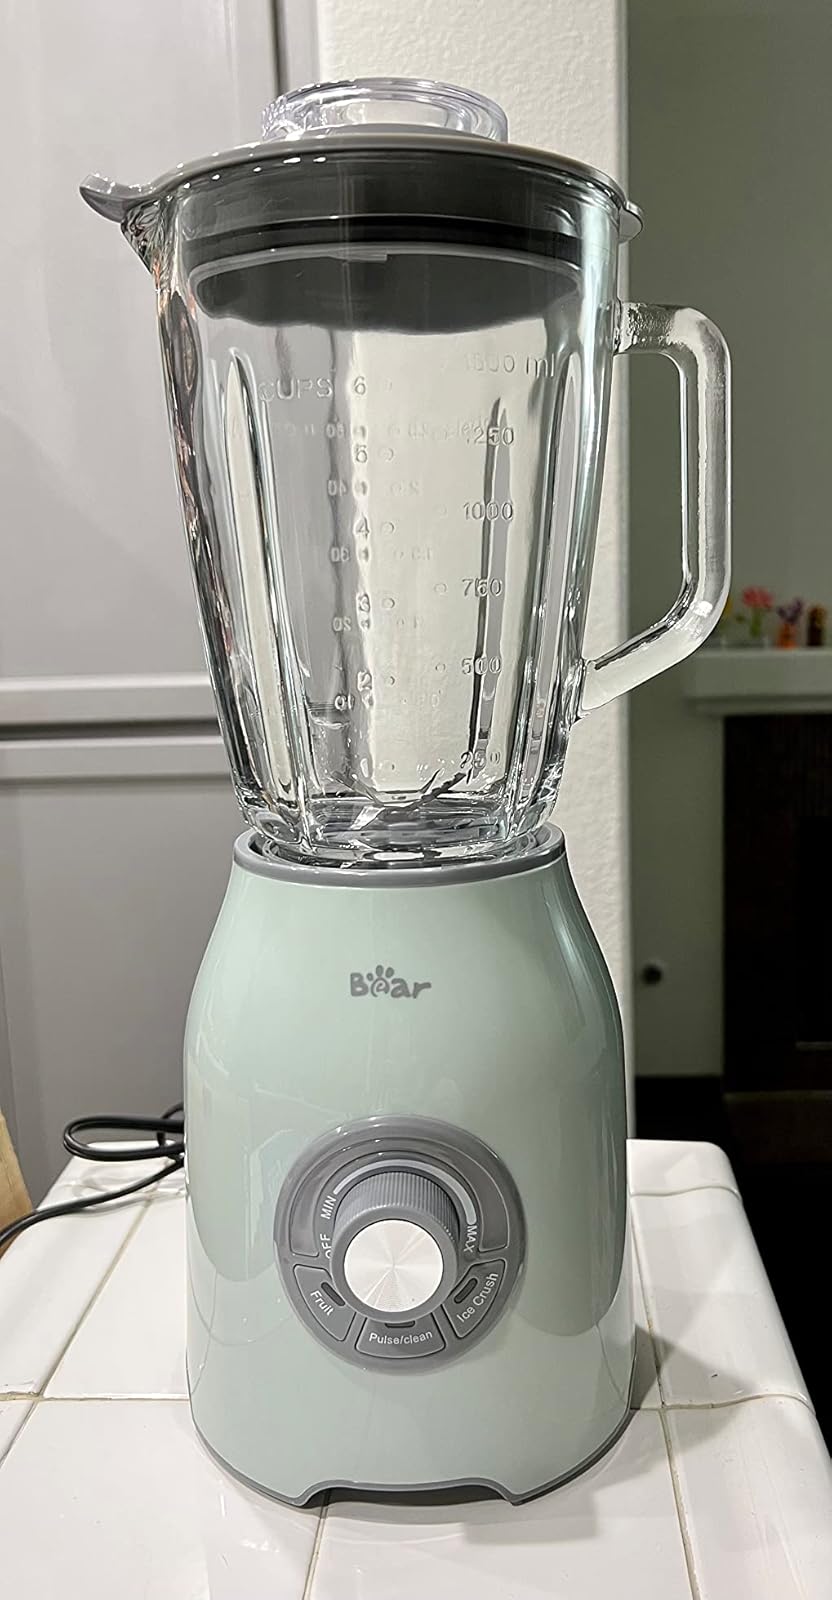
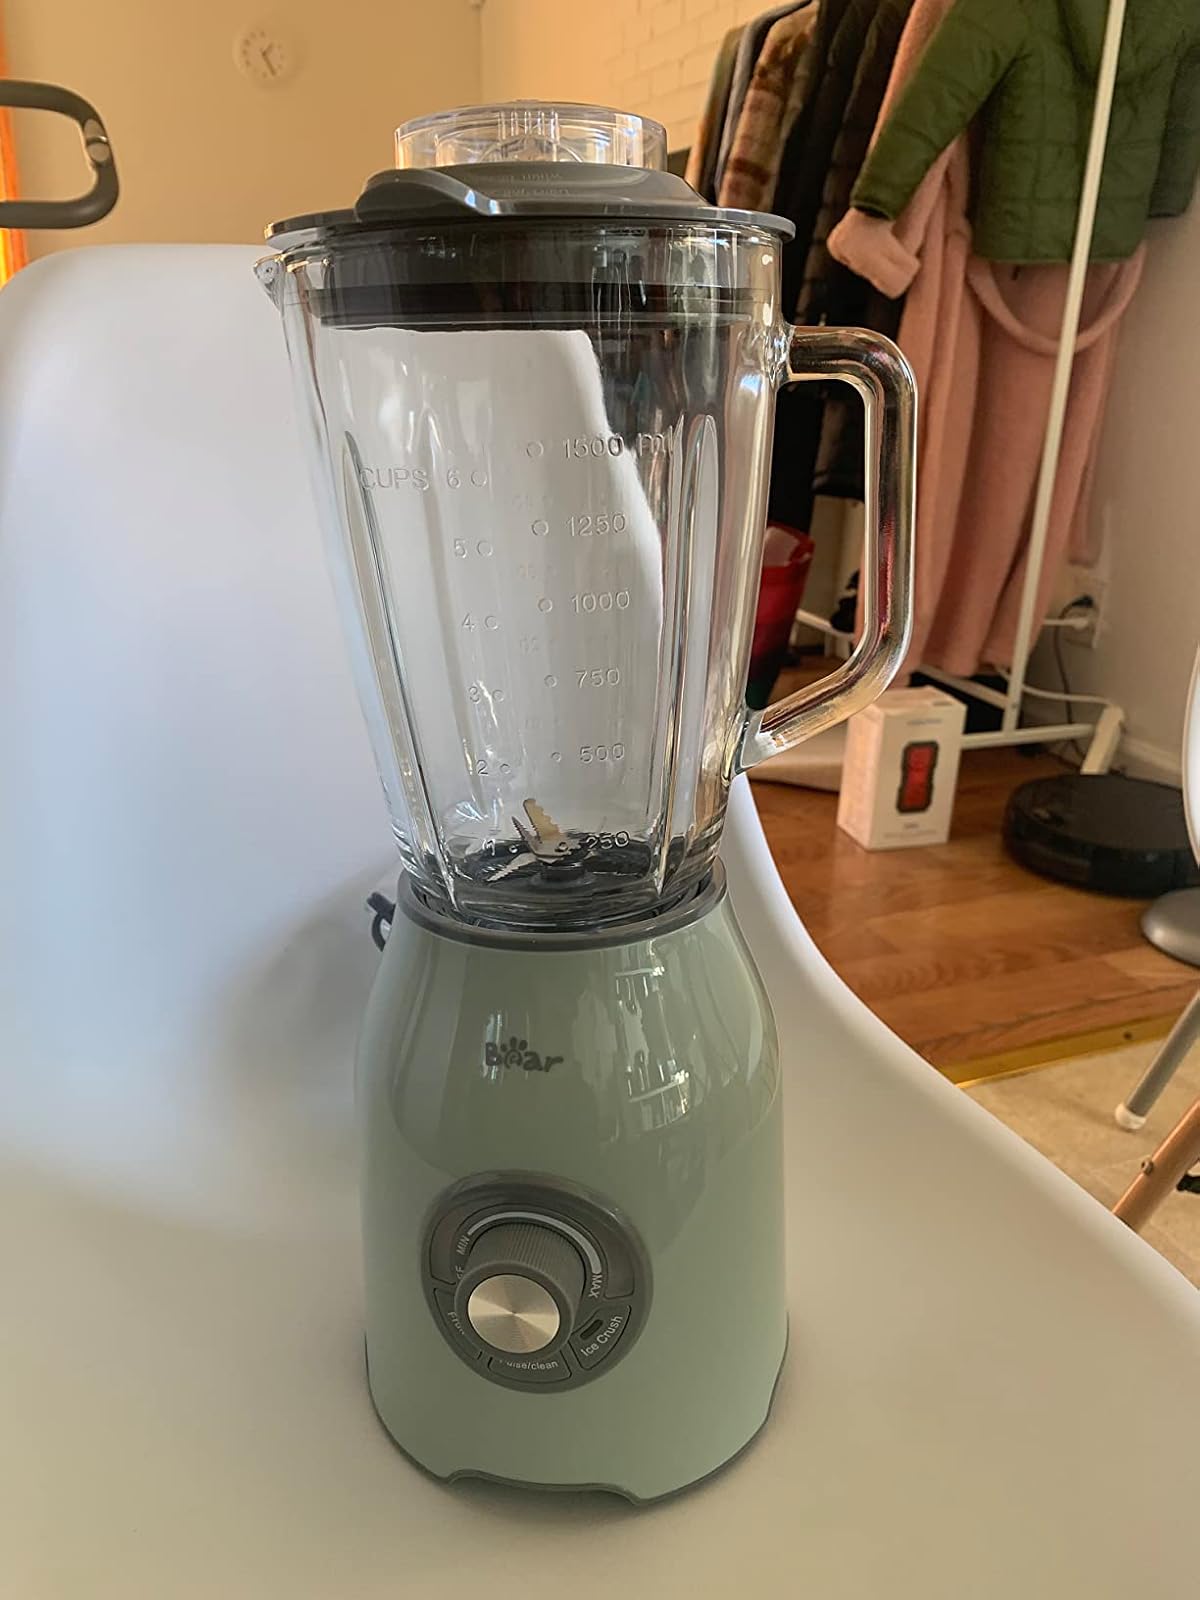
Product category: items_blender
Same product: yes